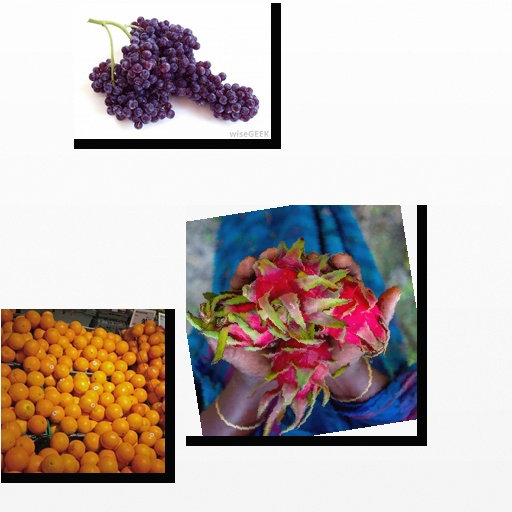
Food items: orange, dragon_fruit, grapes